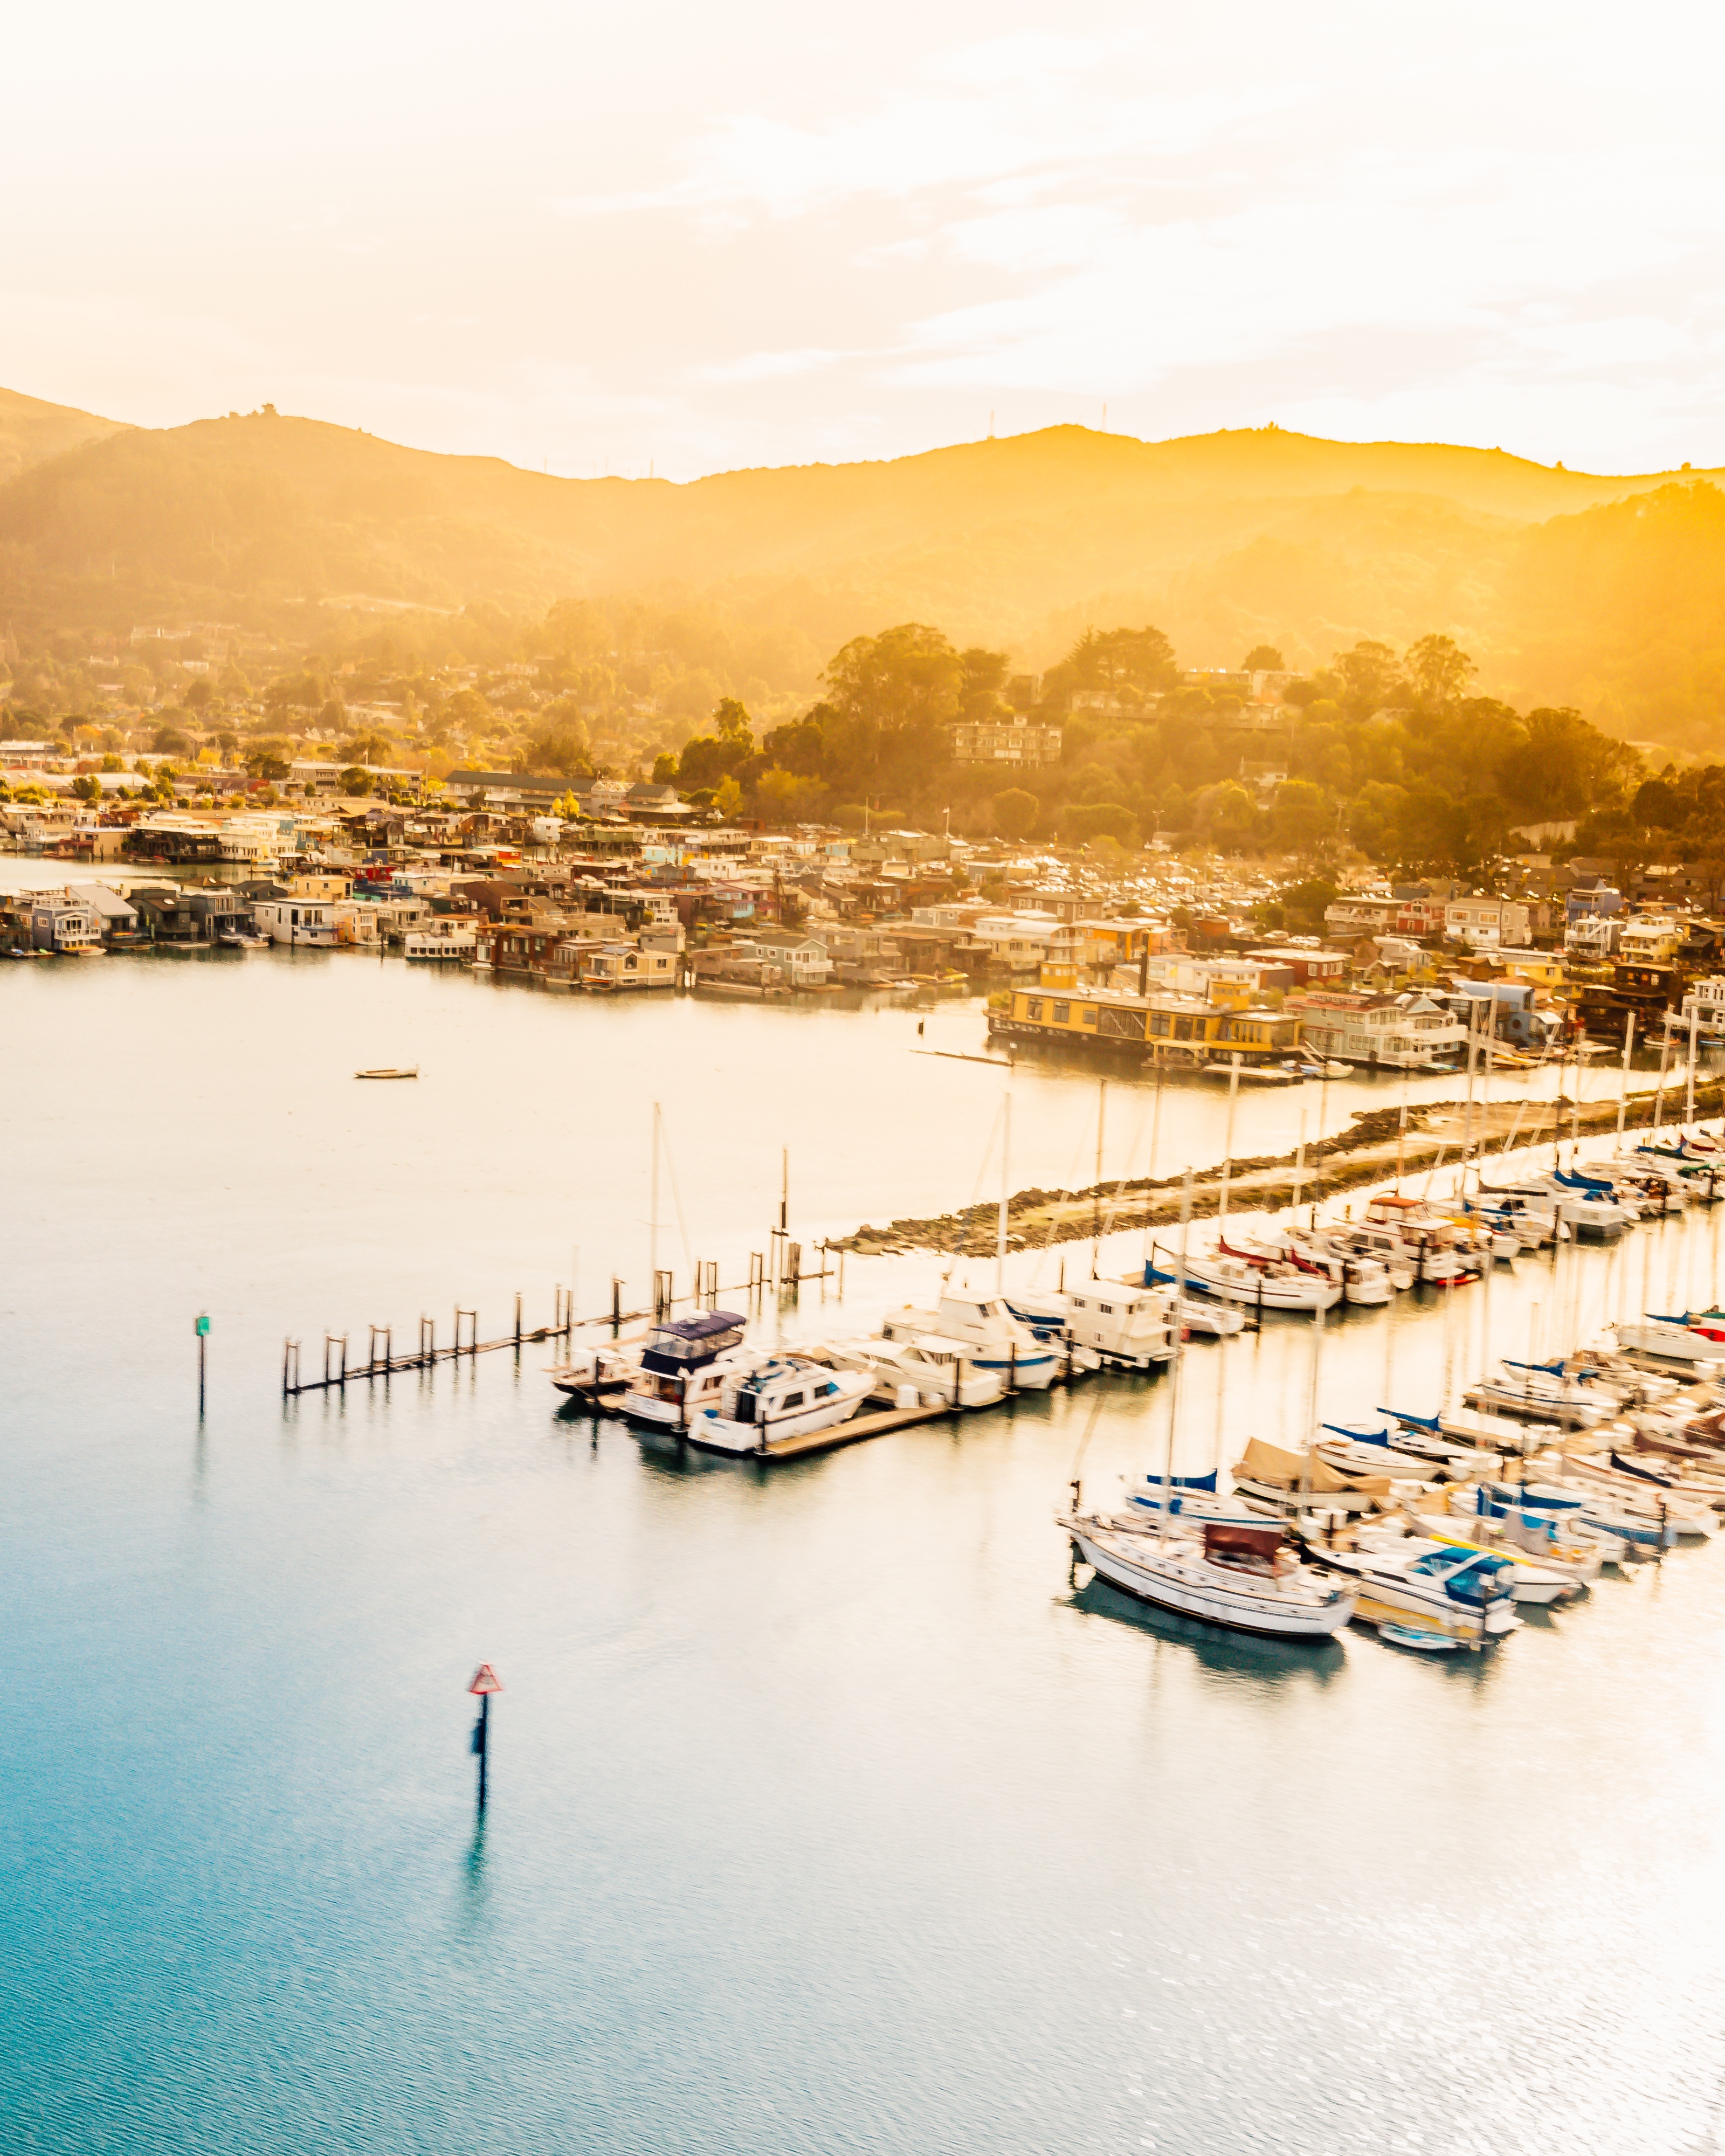
sea, coast, water, dock, boat, morning, shore, lake, river, dusk, reflection, vehicle, bay, marina, body of water